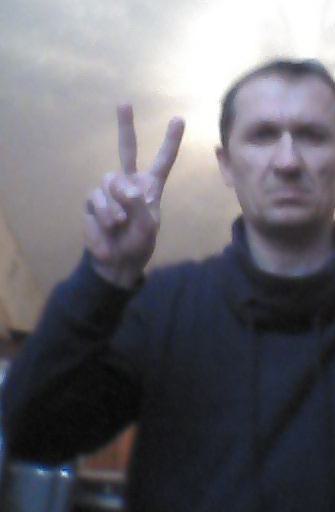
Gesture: peace